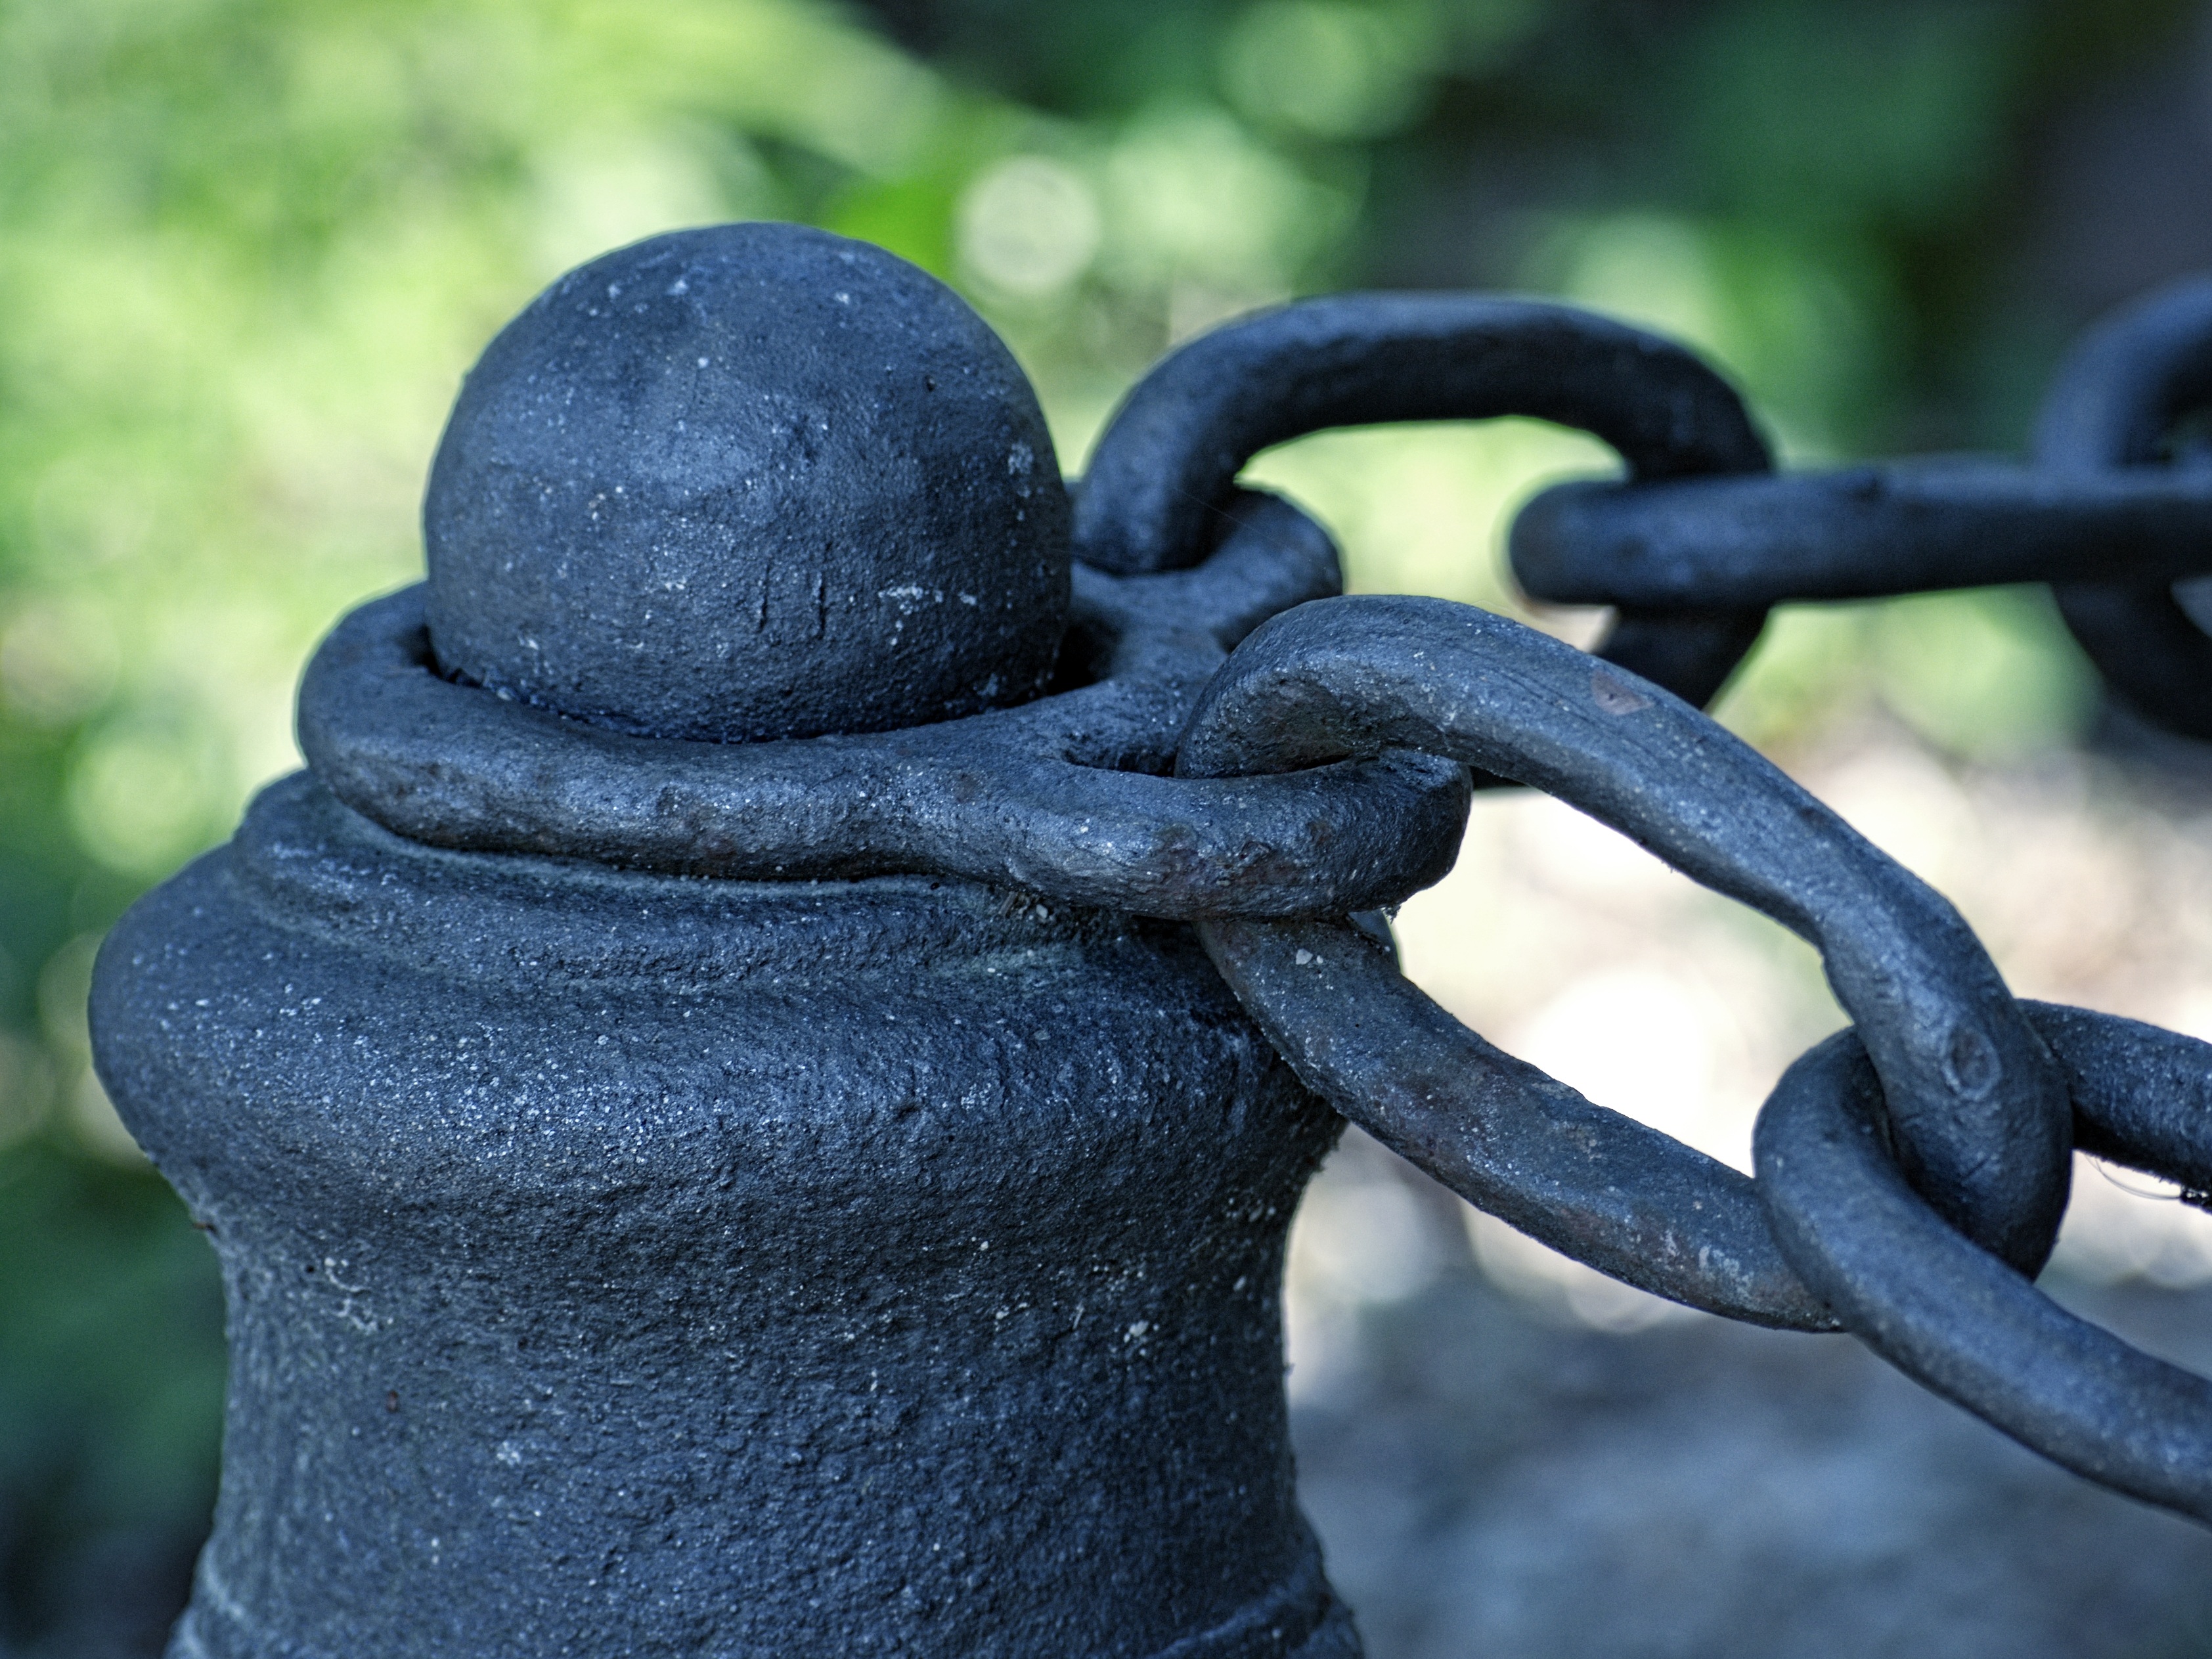
post, chain, old, statue, pile, metal, blue, chain link, material, close up, sculpture, art, iron, connection, connected, macro photography, fixing, iron chain, members, metal chain